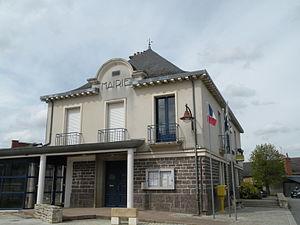
Mairie-poste de Pléchâtel.
Pléchâtel est une commune française située dans le département d'Ille-et-Vilaine en Région Bretagne. Elle appartient au canton de Bain-de-Bretagne et est rattachée à l'arrondissement de Redon.